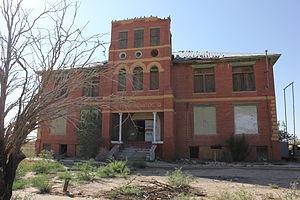
La ville de Toyah est située dans le comté de Reeves, dans l’État du Texas, aux États-Unis. Sa population s’élevait à 90 habitants lors du recensement de 2010, estimée à 100 habitants en 2016.